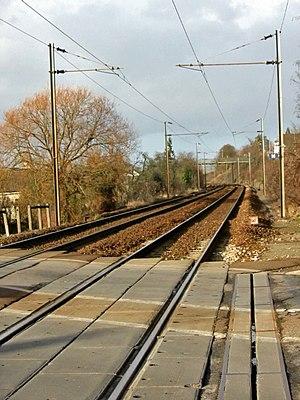
Voie ferrée électrifiée (double voie, caténaire 25 kV simplifiée, ligne Plaisir-Épône, Yvelines) Photo JH Mora
Une ligne de chemin de fer, ou encore une ligne ferroviaire est un chemin parcouru par des trains, ou ayant été parcouru par des trains dans le cas d'une ligne désaffectée. Par métonymie on appelle parfois voie ferrée une ligne de chemin de fer, surtout lorsque c'est une voie unique.